Ullerslev Municipality

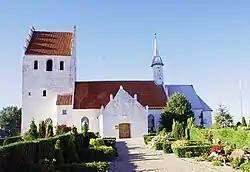
Ullerslev Church

The coat of arms of Ullerslev Municipality was a white lapwing on blue background. A variant of the coat of arms existed in black and white - black lapwing and white background.